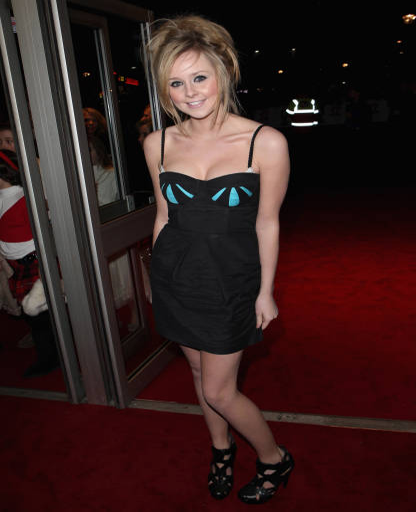
pop artist attends the film premiere at the cinema .